Atatürk's Residence and Railway Museum

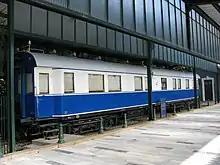
Atatürk's special railroad car he used during his nationwide tours between 1935 and 1938.

The ground floor is reserved for the exhibition of railway items used from 1856 until today. These railway items include documents, medals, railroad switches, track samples, and silver tableware used in the dining and sleeping cars. Seals, certificates, identity cards, tickets, license plates of locomotives, telephone, and telegraphy sets used in the railroad communication are also on display.